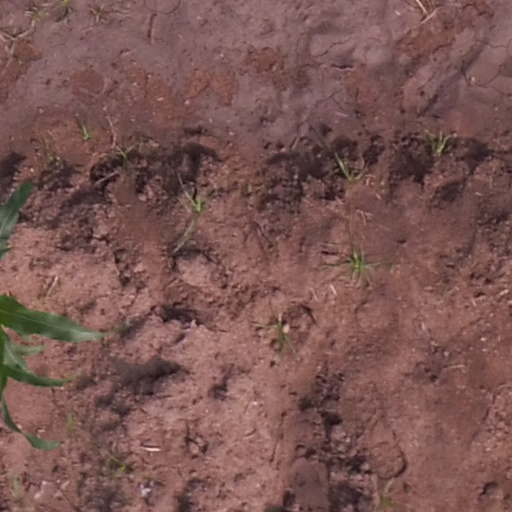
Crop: maize; corn